Agulhas National Park

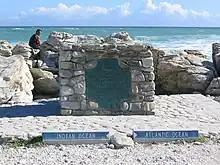
Plaque at Cape Agulhas

The primary tourist attraction in the park is Cape Agulhas, the southernmost tip of Africa and the official meeting-point of the Atlantic and Indian Oceans. Nearby is the Agulhas lighthouse, the second-oldest lighthouse in South Africa, which also includes a small museum and tearoom.